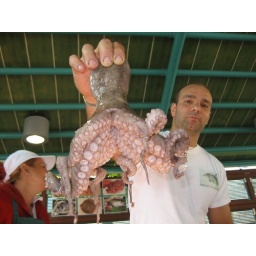
Octopus at the fish market in Treviso